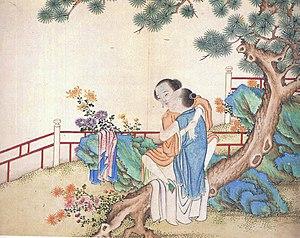
Dynastie Qing. Probablement atelier de Suzhou, fin 18e. Couleurs sur papier.
La peinture de la dynastie Qing (1644 - 1912), se situe dans le respect de l'héritage de la peinture chinoise des dynasties précédentes, mais se renouvelle progressivement dans tous les domaines : que ce soit la peinture chinoise de cour, la production de l'Académie, celle des groupes d'artistes, lettrés ou non, proches ou en opposition au pouvoir, celle des peintres retirés pour raisons politiques, celle des « excentriques », celle des nombreux ateliers commerciaux qui produisent des copies, ou des peintures de jolies femmes et des peintures érotiques, et jusqu'à la peinture quasi industrielle destinée à l'exportation, tous ces domaines évoluent, s'effacent ou apparaissent sous une forme radicalement nouvelle.